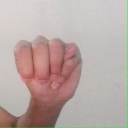
अक्षर: म